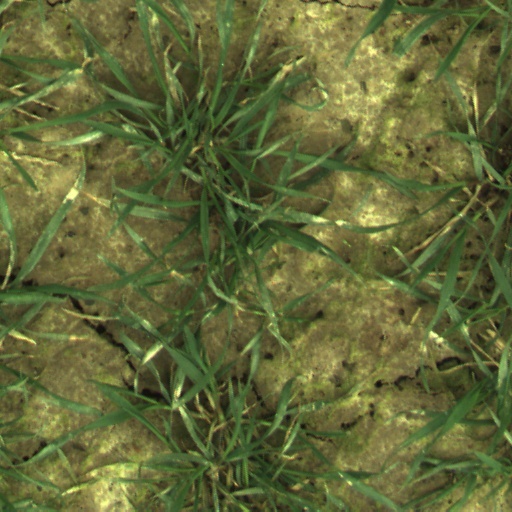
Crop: wheat